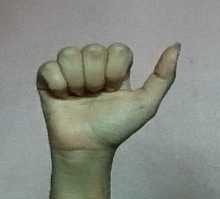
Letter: dhad